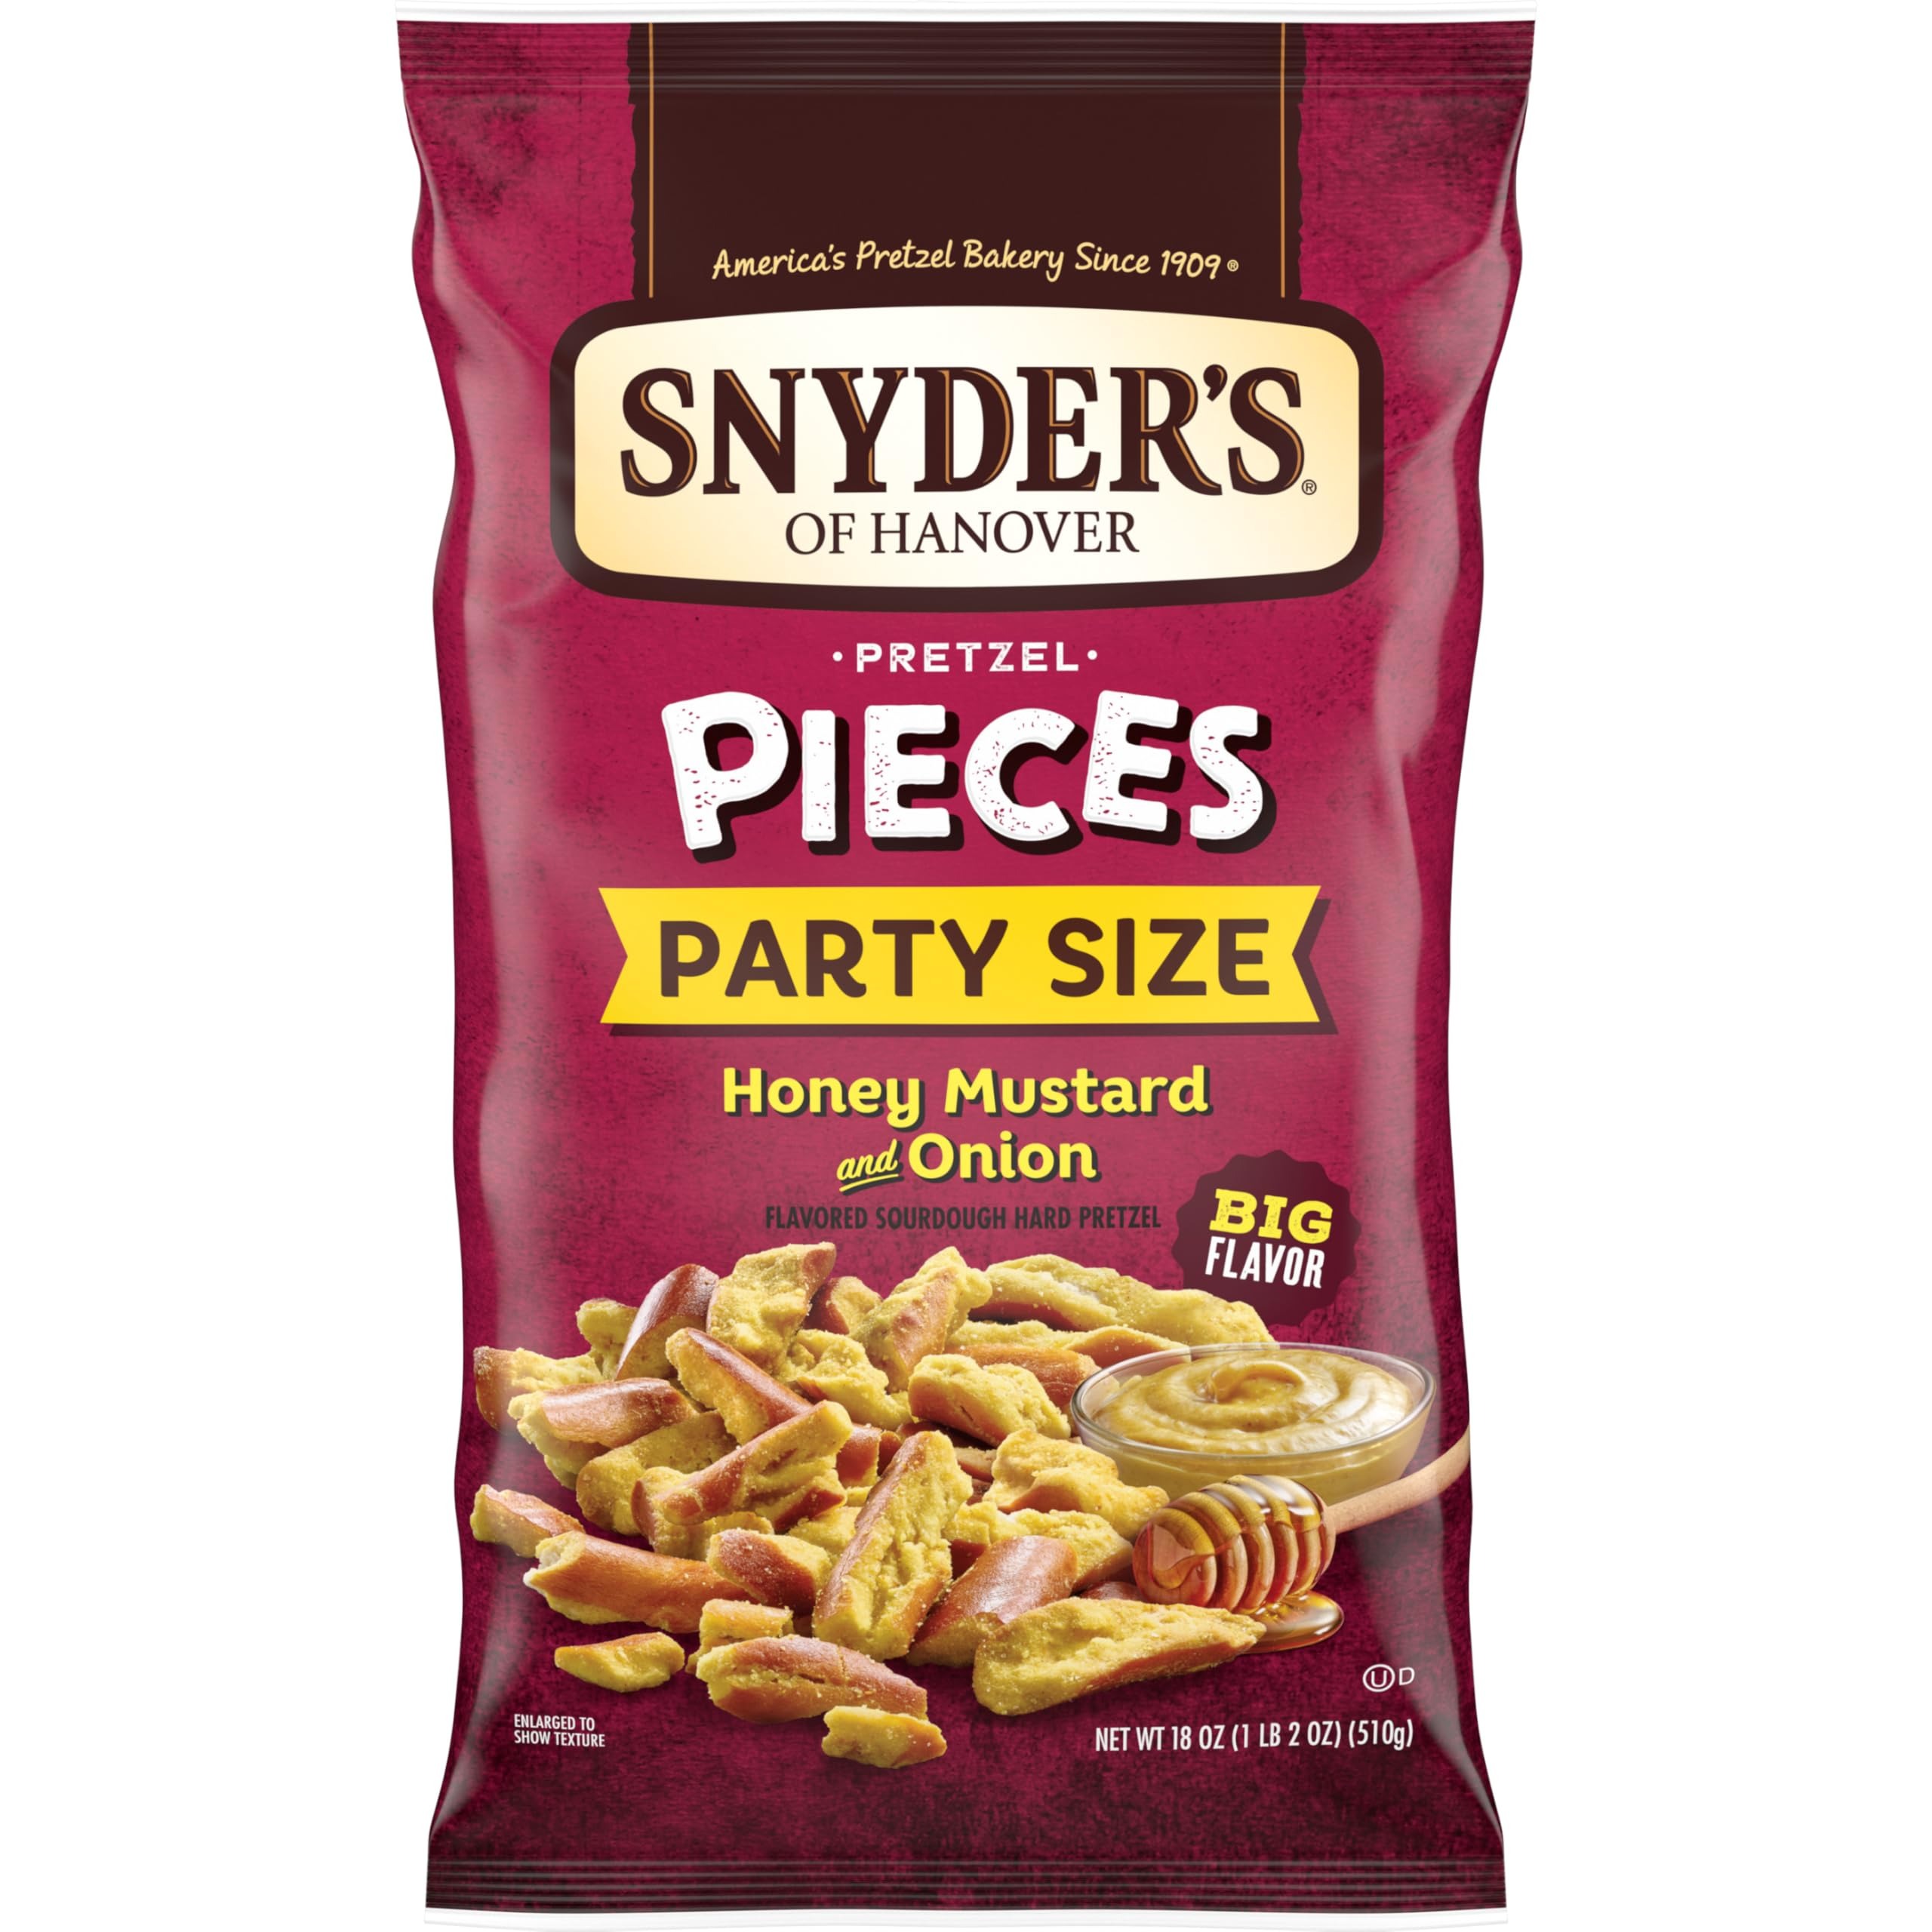
Item Name: Snyder's of Hanover Pretzel Pieces, Honey Mustard and Onion, Party Size 18 Oz
Bullet Point 1: Honey mustard and onion pretzels: enjoy the craveable flavor of tangy mustard, mild onion, and sweet honey
Bullet Point 2: Pretzel pieces snack: small pieces of your favorite crunchy sourdough pretzel, seasoned with extraordinary flavor
Bullet Point 3: Bold flavor: each pretzel bite is packed with bold, savory, and sweet flavor for an intense snacking experience
Bullet Point 4: Quality ingredients: no added msg, no artificial flavors, no color from artificial sources, no high-fructose corn syrup, made in a facility that does not process peanuts
Bullet Point 5: Party size bag: 18-oz. large bag is perfect for sharing at parties, tailgating, and on game night
Bullet Point 6: Feed your cravings: start crunching on Snyder's pretzel snacks
Value: 18.0
Unit: Ounce

Price: 5.04